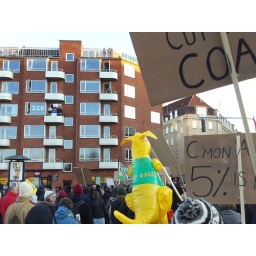
Aussie Contingent...see the 350 sign on the apartment window in background! All the signs hanging from houses/flats on the streets were amazing!